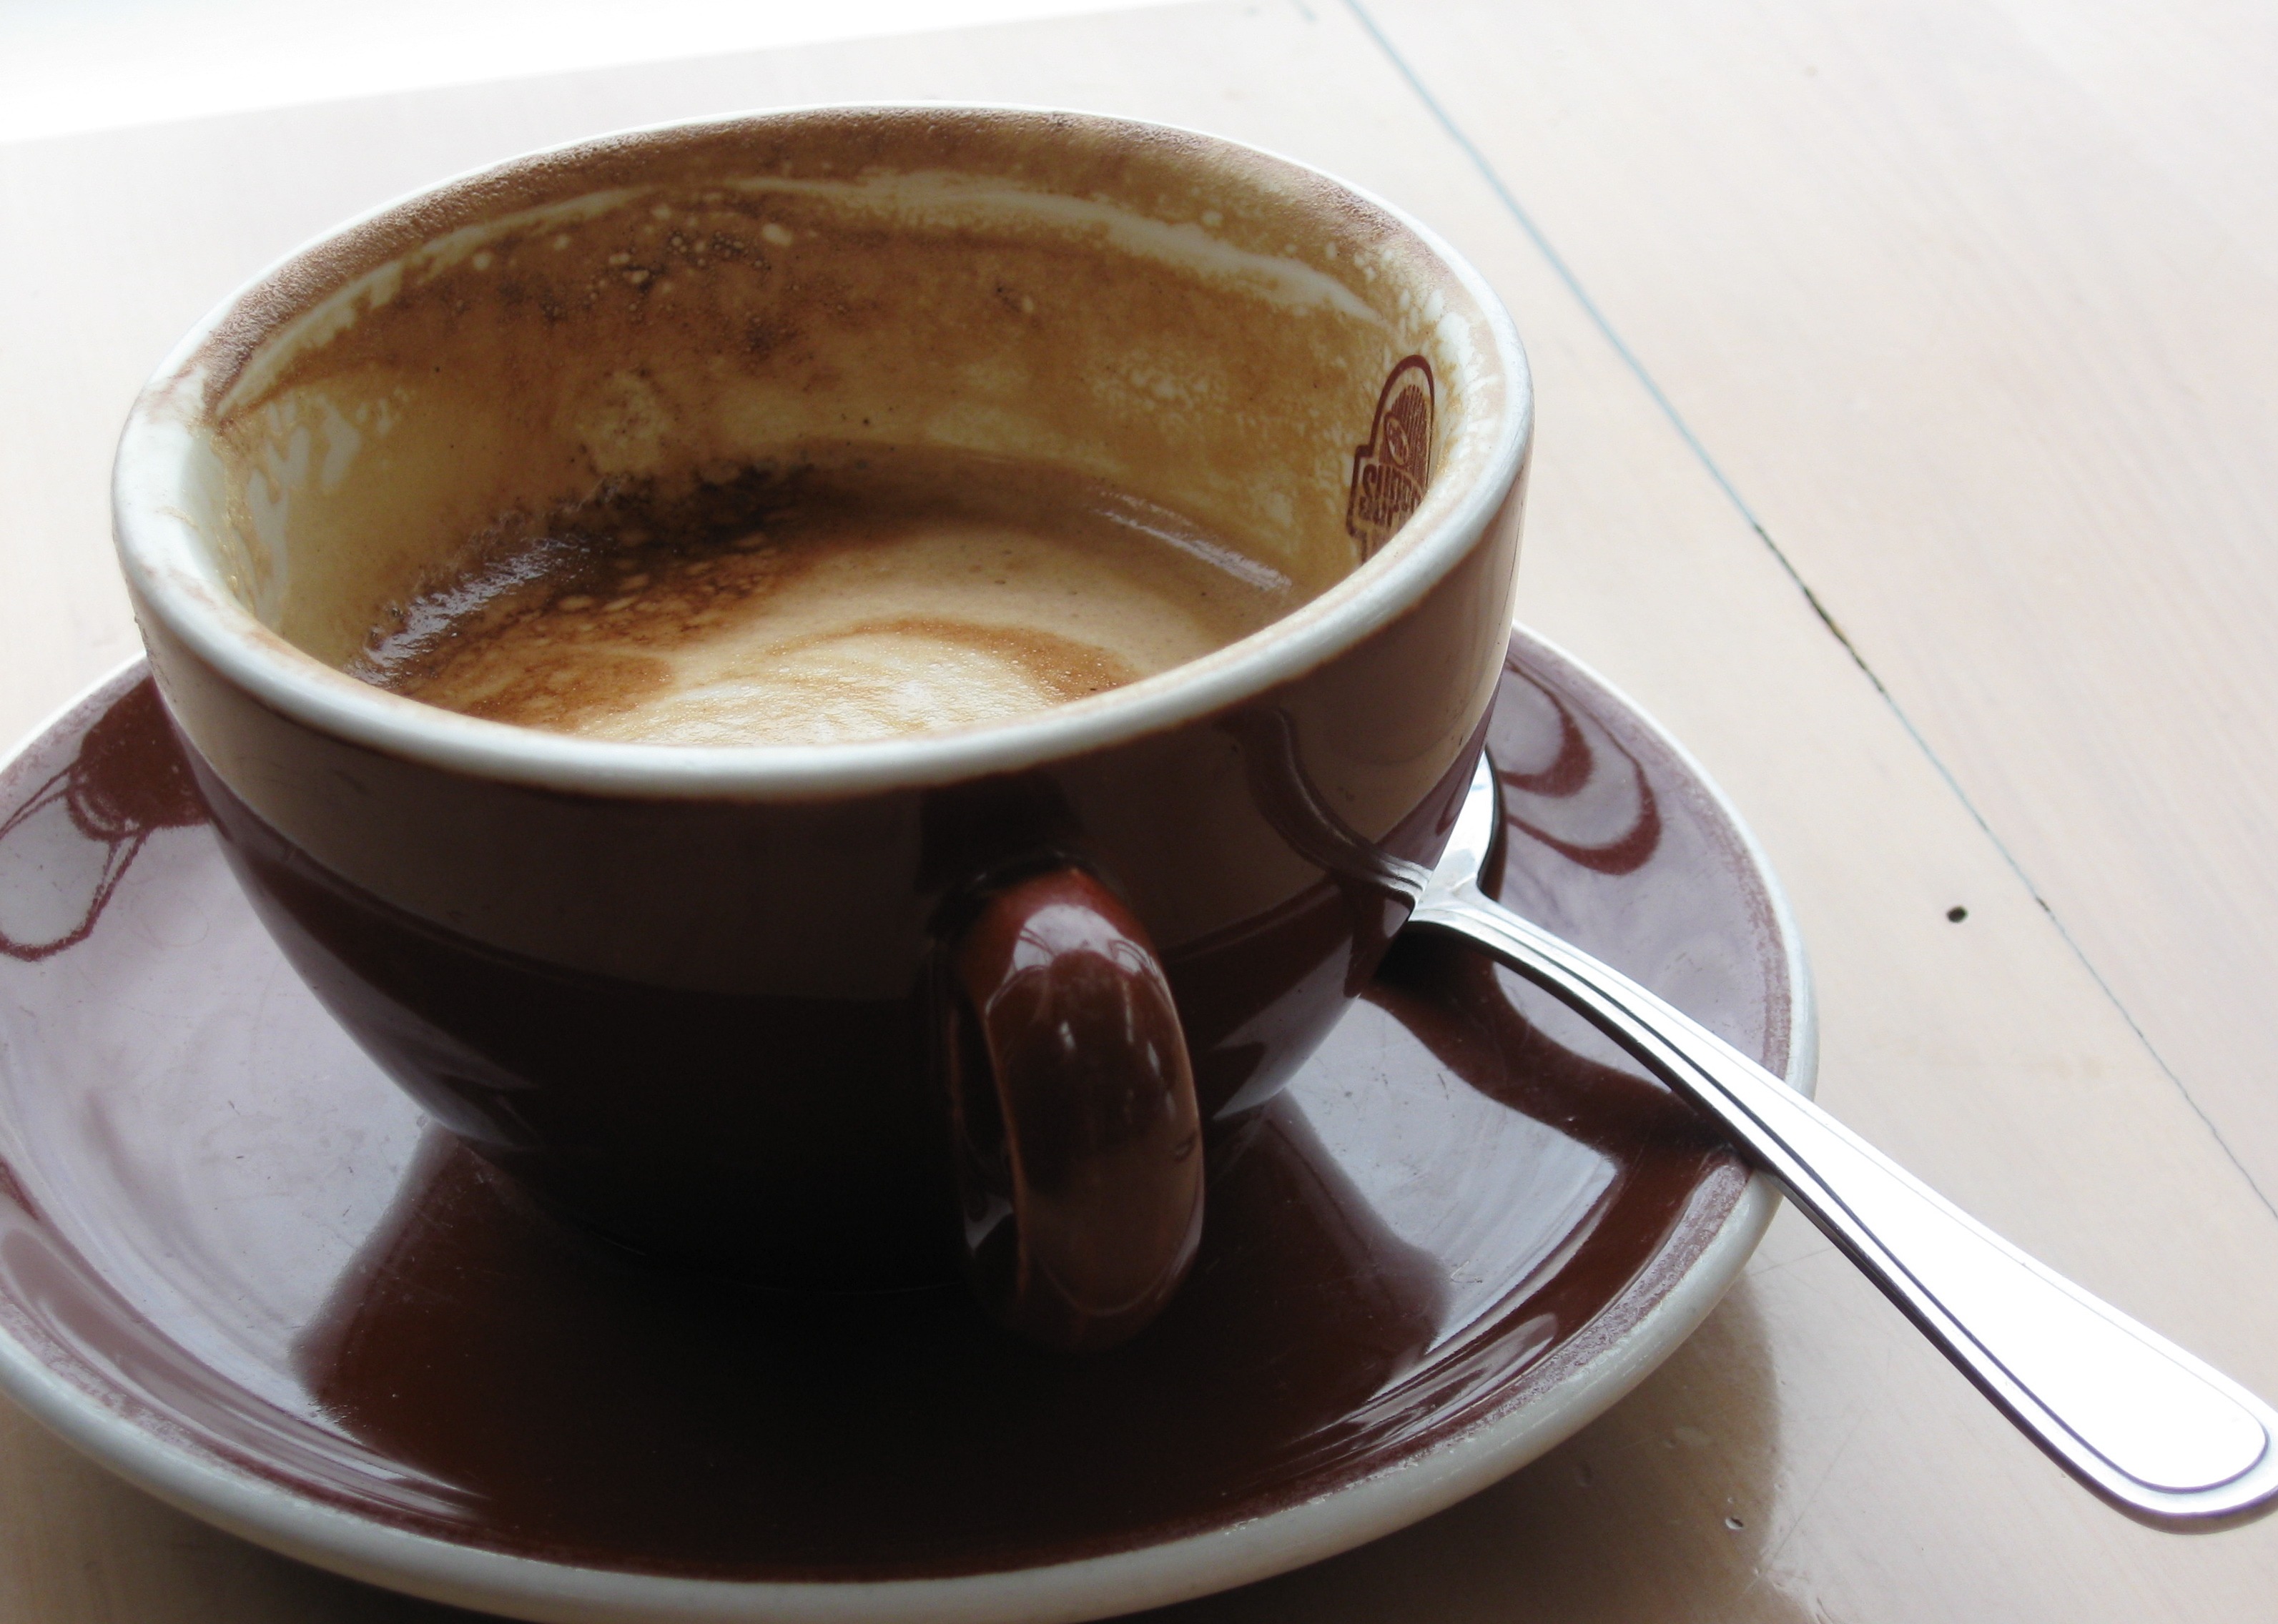
coffee, aroma, cup, dish, food, saucer, brown, drink, espresso, coffee cup, spoon, caffeine, hot, beverages, flavor, flat white, caf au lait, caff macchiato, caff americano, atole